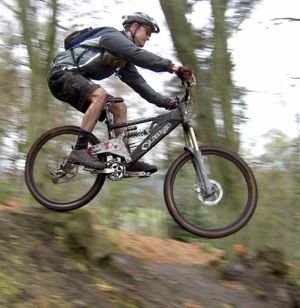
Mountainbike
En mountainbike med affjedret stel og skivebremser fanget midt i et hop. Foto: Andy Armstrong
En mountainbike eller terræncykel er en solid cykeltype, der oprindeligt er beregnet til kørsel i råt terræn. Cyklen har typisk brede dæk med grove dækmønstre, en meget solid/tyk ramme og et lige styr. Samtidigt har cyklerne altid meget lave gearinger, der gør det muligt at køre op ad meget stejle bakker.